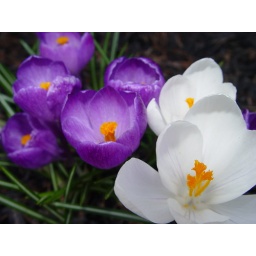
It was a nice enough weekend that most of the flowers in the front of our house started to bloom...